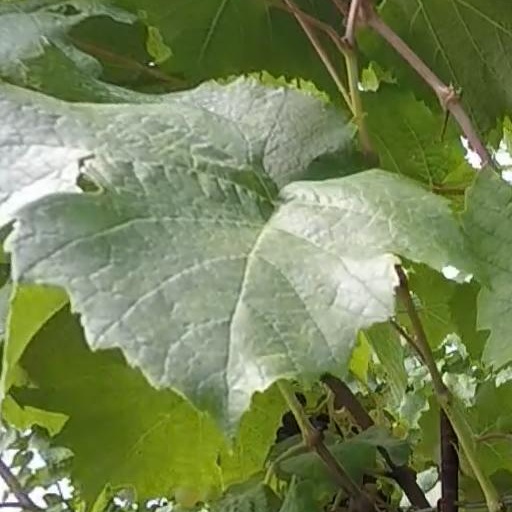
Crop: grape